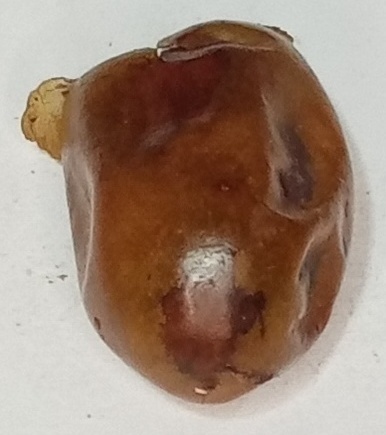
Variety: fasli-toto
Size: medium
Grade: grade-1